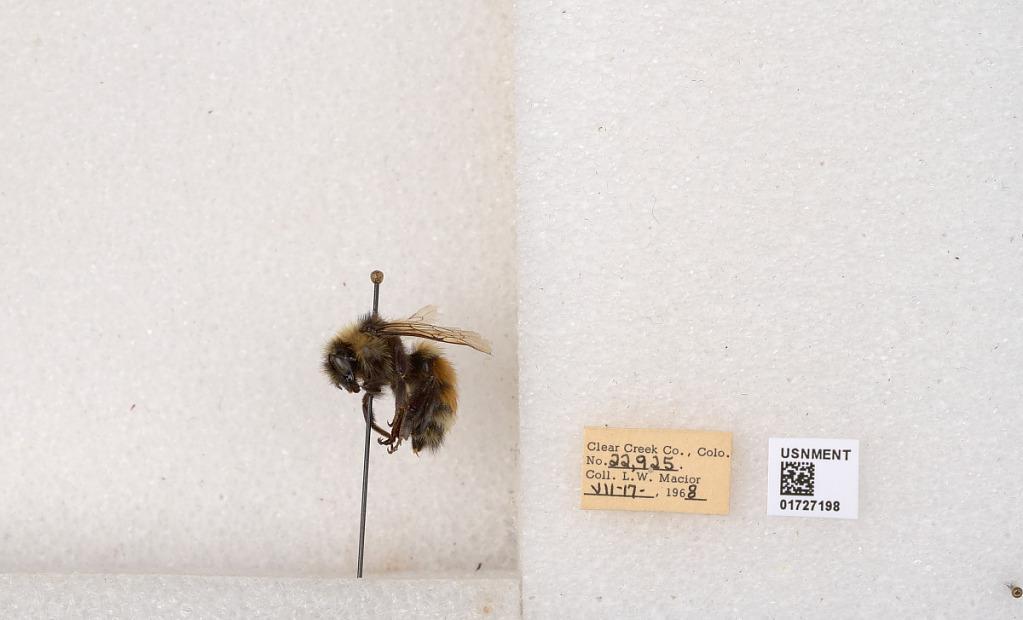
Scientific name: Bombus (Pyrobombus) sylvicola Kirby
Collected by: L. Macior
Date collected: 1968-7-17
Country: United States
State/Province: Colorado
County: Clear Creek
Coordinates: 39.6891, -105.644